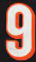
Number: 9